Christopher Bruun

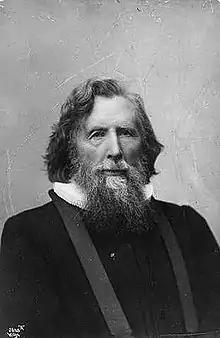
Christopher Bruun

He was born in Kristiania (now Oslo), Norway. He was a son of jurist Johan Peter Bruun (1810–1843) and Line Stenersen (1816–1901). After his father died when Christopher was three years old, the family moved to Vang Municipality in Hedmark and then to Lillehammer Municipality in 1850. He enrolled in theology studies at the Royal Frederick University in 1857, and graduated with the cand.theol. degree in 1862.